Jorge Alessandri

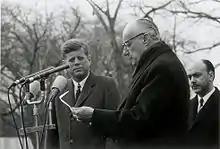
President Jorge Alessandri with President John F. Kennedy (1962)

On 3 November 1965, in the press published a letter, supported by 900 firms, where directed to Alessandri to analyze the general reality and highlight his public action, thus starting his second presidential candidacy. Publishing in the press in September 1968, a manifesto to the country -subscribed by Guillermo Feliú Cruz, historian; Hugo Galvez Gajardo, former Minister; Adolfo Silva Henríquez, farmer; Jaime Guzmán Errázuriz, university leader; Eduardo Boetsch G. H., engineer; and Jorge Delano Frederick, reporter requested adhesions to promote the presidential candidacy of Jorge Alessandri. Although Alessandri kept a low profile for most of the 1964-1970 period, he never explicitly ruled out a return to politics. On one occasion he said of the Chilean people: "I perceived, and necessarily, the rumor growing tide of discontent, despair and anxiety, inevitable product of just awakened but unsatisfied aspirations."